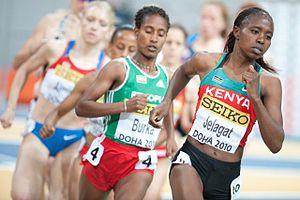
Irene Jelagat est une athlète kényane spécialiste du 1 500 mètres.
Une femme est un être humain de sexe ou de genre féminin et d'âge adulte. Avant l'âge adulte, on parle de fille.